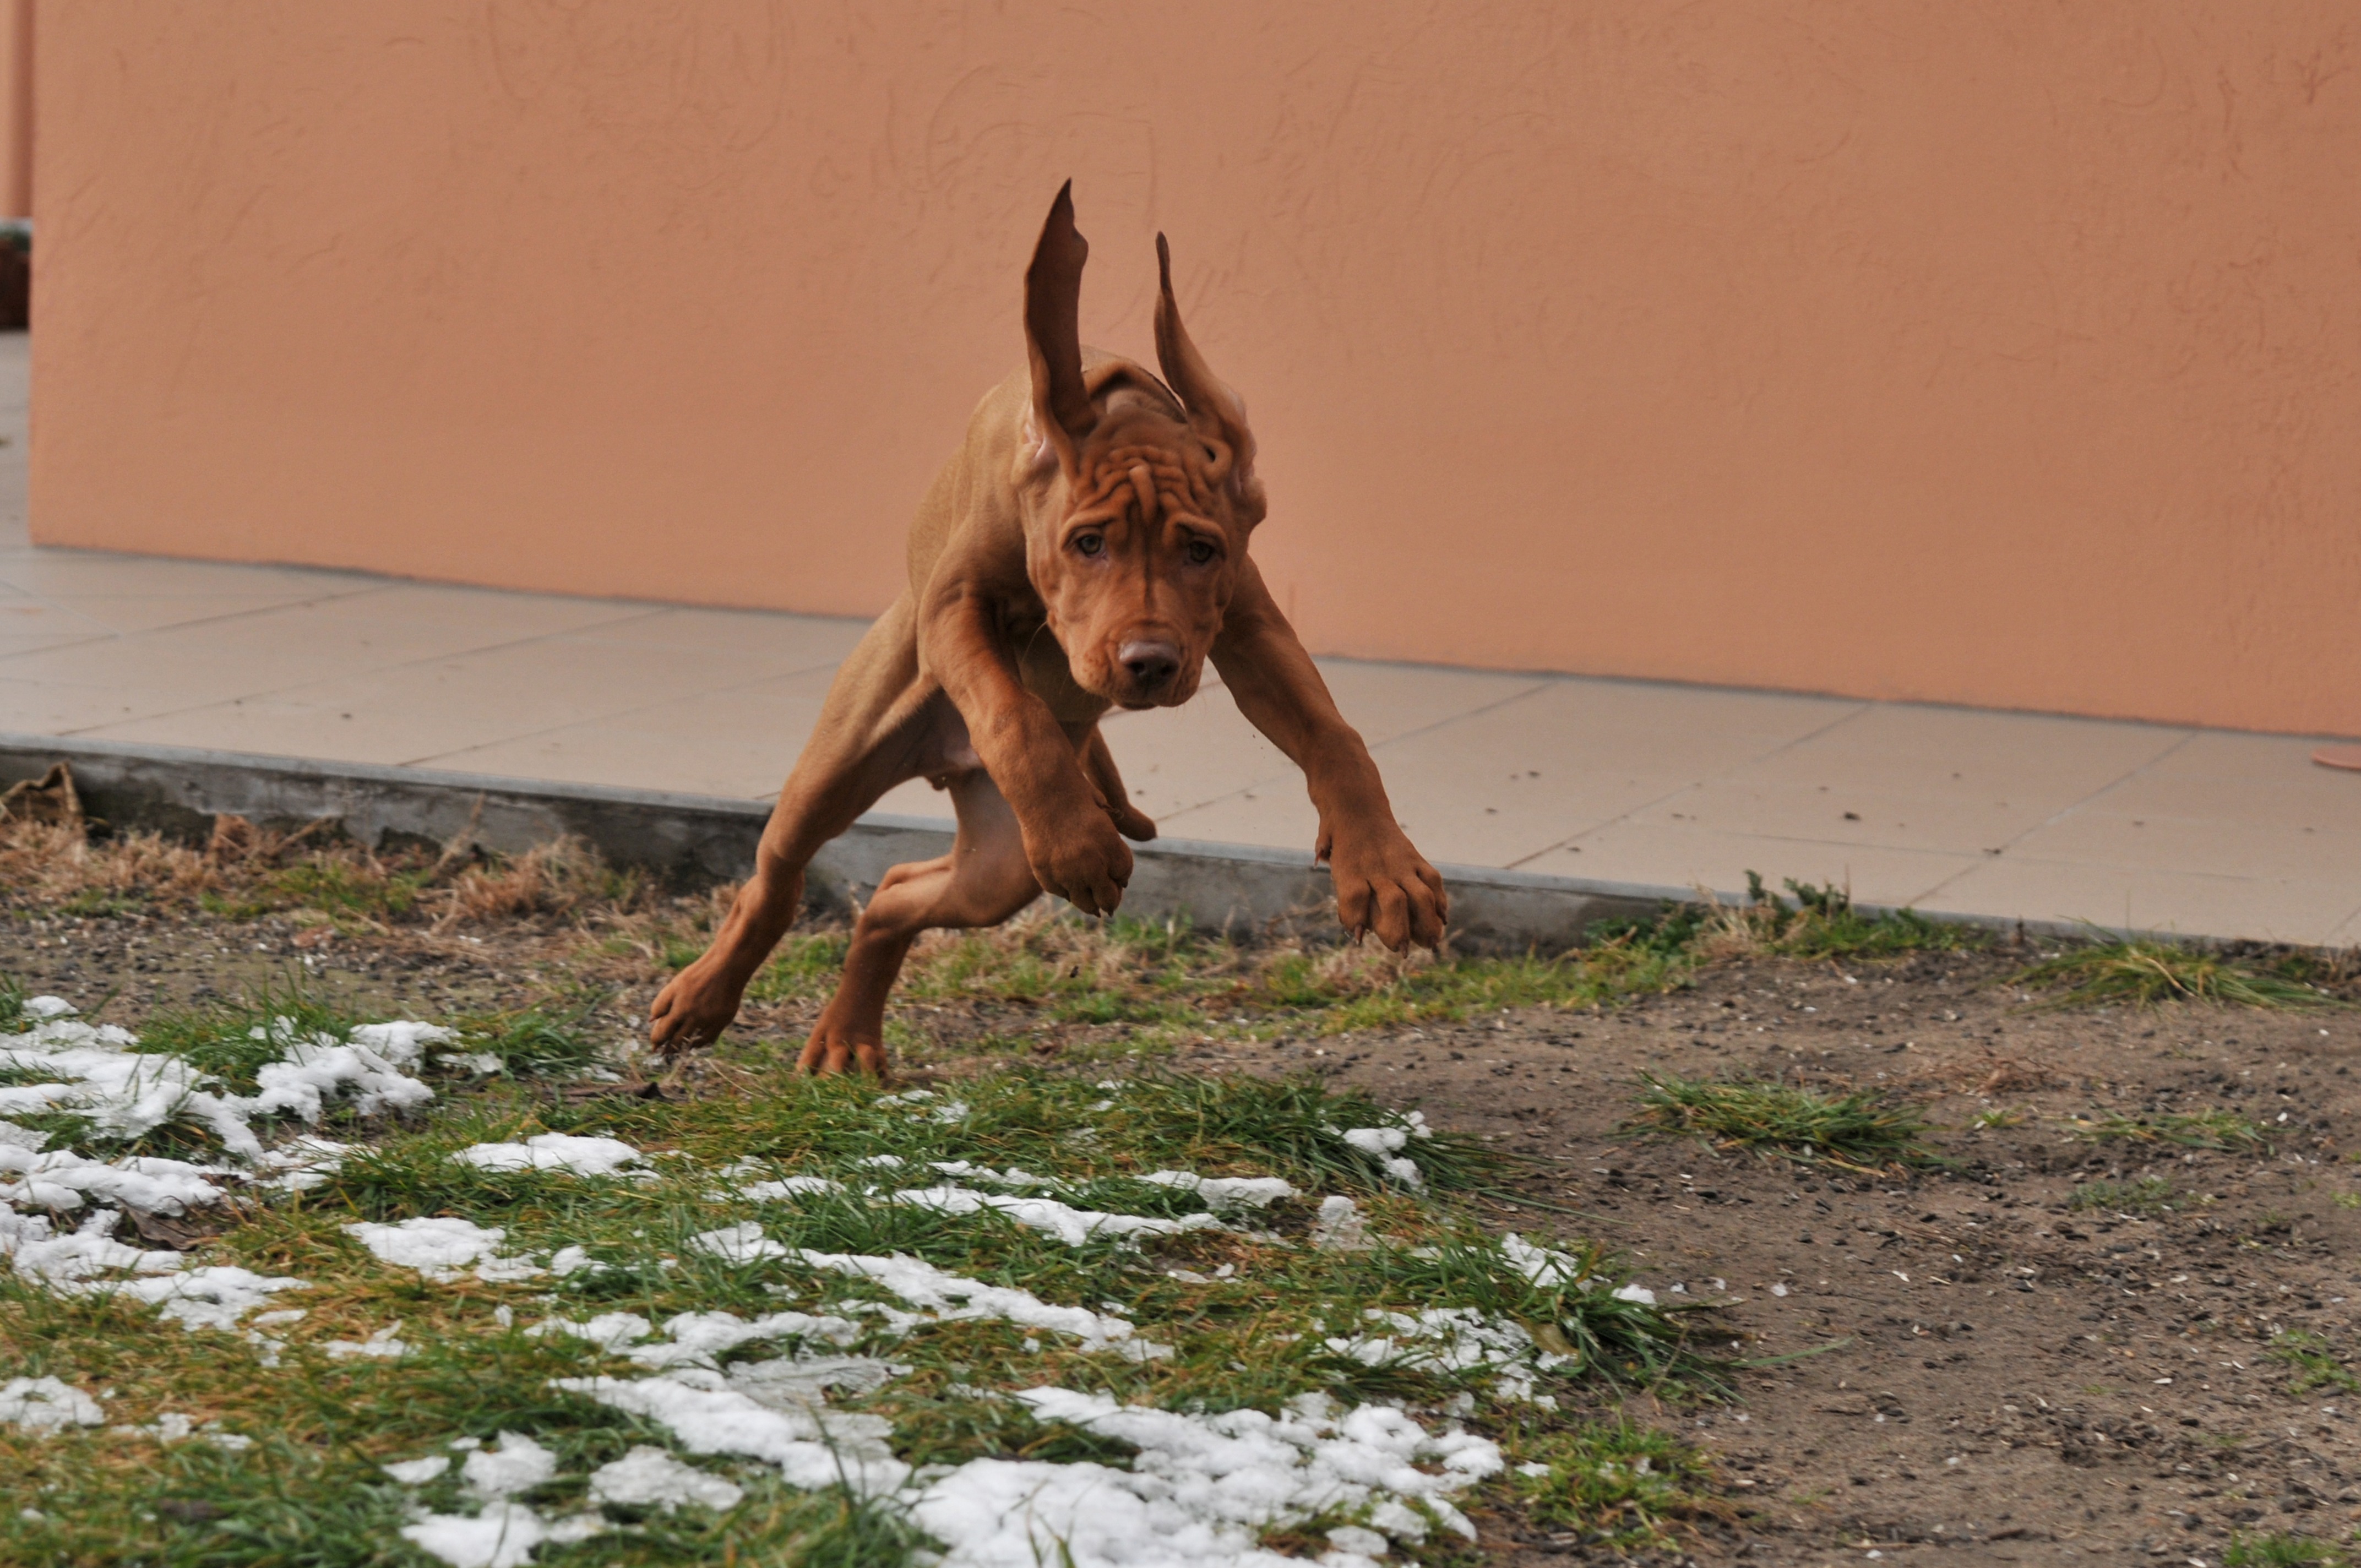
dog, animal, mammal, friendship, beagle, loyalty, hungarian vizsla, dog like mammal